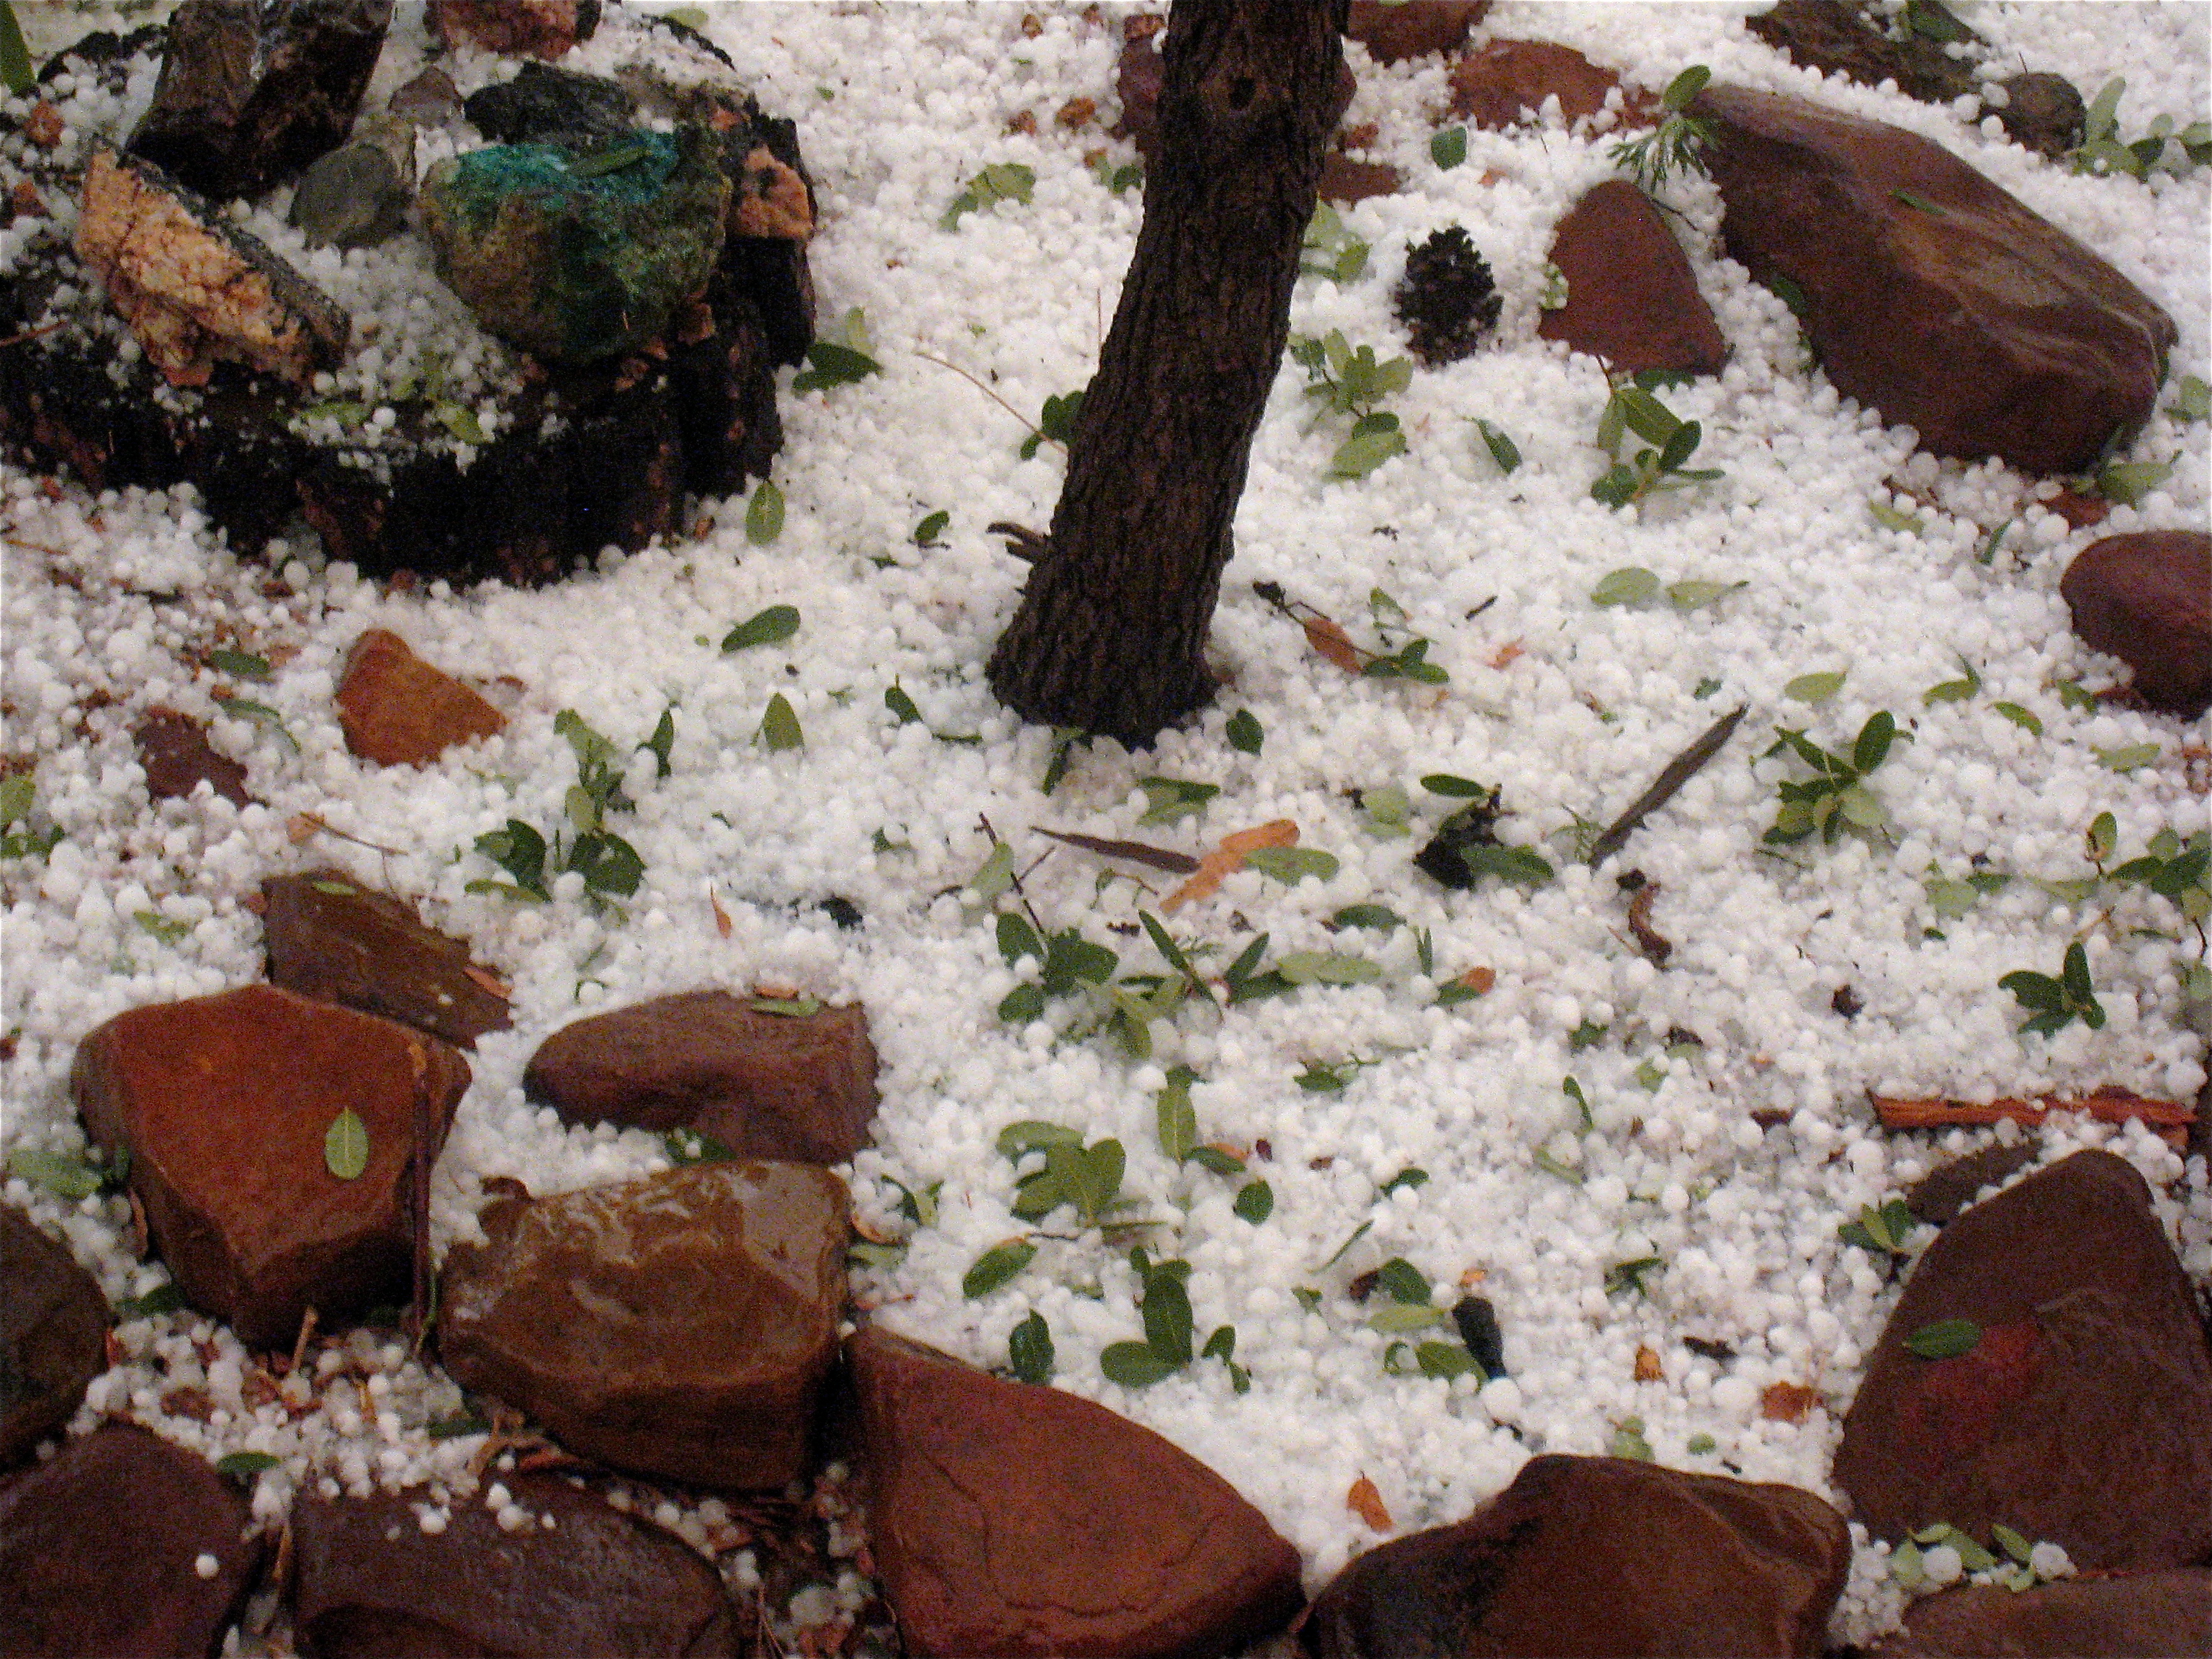
summer, food, produce, monsoon, soil, chocolate, dessert, cuisine, arizona, chocolate cake, hail, torte, chocolate truffle, chocolate brownie